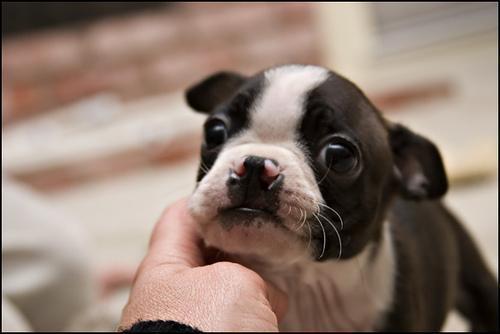
Boston_bull